Octavia Boulevard

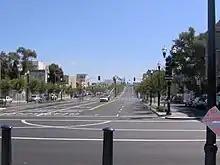
Looking south along Octavia Boulevard from Fell Street, where the Central Freeway once dominated the landscape

Octavia Boulevard (designated as Octavia Street north of Hayes Street) is a major street in San Francisco, California, United States, that replaced the Hayes Valley portion of the damaged two-level Central Freeway. Once a portion of Octavia Street alongside shadowy, fenced-off land beneath the elevated U.S. Route 101 roadway, Octavia Boulevard was redeveloped and redesigned upon the recommendation of a "Central Freeway" planning committee representing a broad array of neighborhoods, including the surrounding Hayes Valley and Western Addition, the Richmond District, Pacific Heights and the Sunset District with representatives appointed by Mayor Willie Brown and the Board of Supervisors and led by the Planning Department of San Francisco. Elements of the San Francisco General Plan were consulted for issues such as urban design, transportation mobility and congestion management, community safety and historic preservation, along with the evaluation of the impacts following the recent removal (1991) of the elevated Embarcadero Freeway and the revitalization of the Embarcadero as a surface boulevard complemented by an extension of the Muni Metro light-rail transit subway.